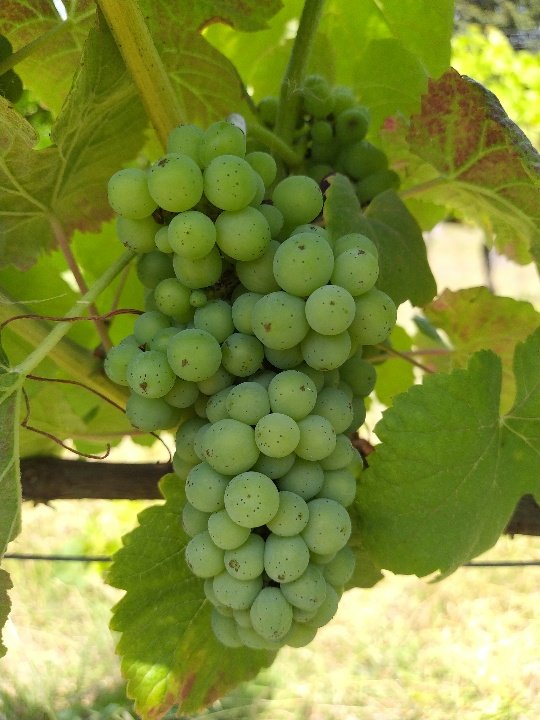
Berries visible: 74
Grape clusters: 1